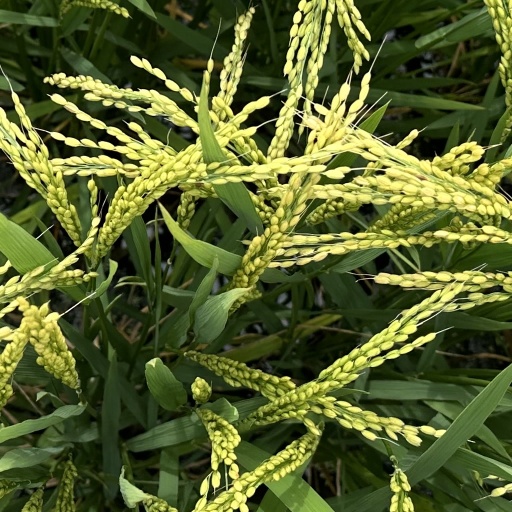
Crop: rice